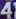
Number: 4